Southern Kaduna

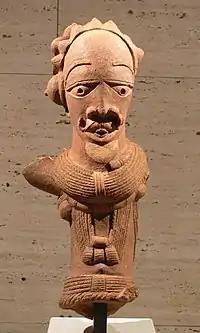
Nok male figure; dated 195 B.C.–A.D. 205; terracotta; ; at Kimbell Art Museum (Fort Worth, Texas, USA)

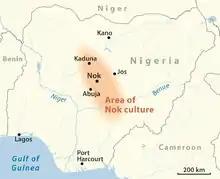
Nok culture area

The Nok culture thrived in the area now known as Southern Kaduna as early as 1500 BC and lasted up until circa AD 500. This was an Iron Age civilization known to be the first to produce life-form terracotta sculptures in West Africa or possible the entire Sub-Saharan Africa. This civilization came to be known when in the spring of 1944, Bernard Fagg, a British government anthropologist, documented the discovery of a Nok figurine in the Jama'a area of the Southern Zaria division and directed excavations across the central area of Nigeria to discover more and the construction of museums to house them across Nigeria.